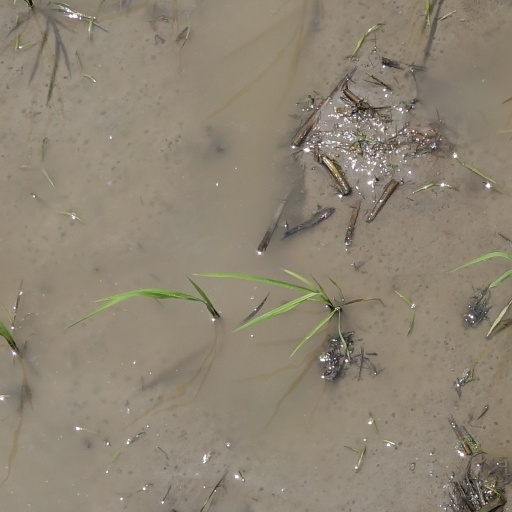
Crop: rice